Gecekondu

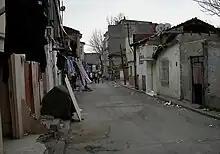
A gecekondu street in western Istanbul.

In common usage, it refers to the low cost apartment buildings or houses that were constructed in a very short time by people migrating from rural areas to the outskirts of the large cities. Robert Neuwirth writes in his book "Shadow Cities" that these squatters are exploiting a legal loophole which states that if one starts building after dusk and moves into a completed house before dawn the next day without having been noticed by the authorities, then the next day the authorities are not permitted to tear the building down but instead must begin a legal proceeding in court (and thus it is more likely one can stay). Such buildings may be constructed without going through the necessary procedures required for construction, such as acquiring building permits, and can be very densely populated. Neuwirth stated in 2004 that "half the residents of Istanbul - perhaps six million people - dwell in gecekondu homes". Despite connotations of urban poverty and overcrowding, almost all gecekondu neighbourhoods are supplied with running water and electricity.